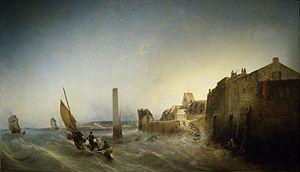
La place Napoléon, anciennement place du Rempart et rebaptisée en 1840, est une place au cœur du centre-ville de Cherbourg-en-Cotentin. Elle se situe entre la place de la République, l'avenue de Cessart, la Plage verte et le quai de Caligny. Elle est notamment reconnaissable au Monument à Napoléon, conçu en 1858 par Armand Le Véel.